Half-harmonic generation

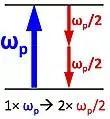
Energy level scheme of half-harmonic generation process

Half-harmonic generation (also called wavelength doubling or frequency halving) is a nonlinear optical process in which photons "split" to generate pairs of new photons with half the energy, therefore half the frequency and twice the wavelength of the initial photons. The half-harmonic generation process is the inverse of second-harmonic generation and can occur in optical parametric oscillators at degeneracy, and is a phase- and frequency-locked down-conversion process.